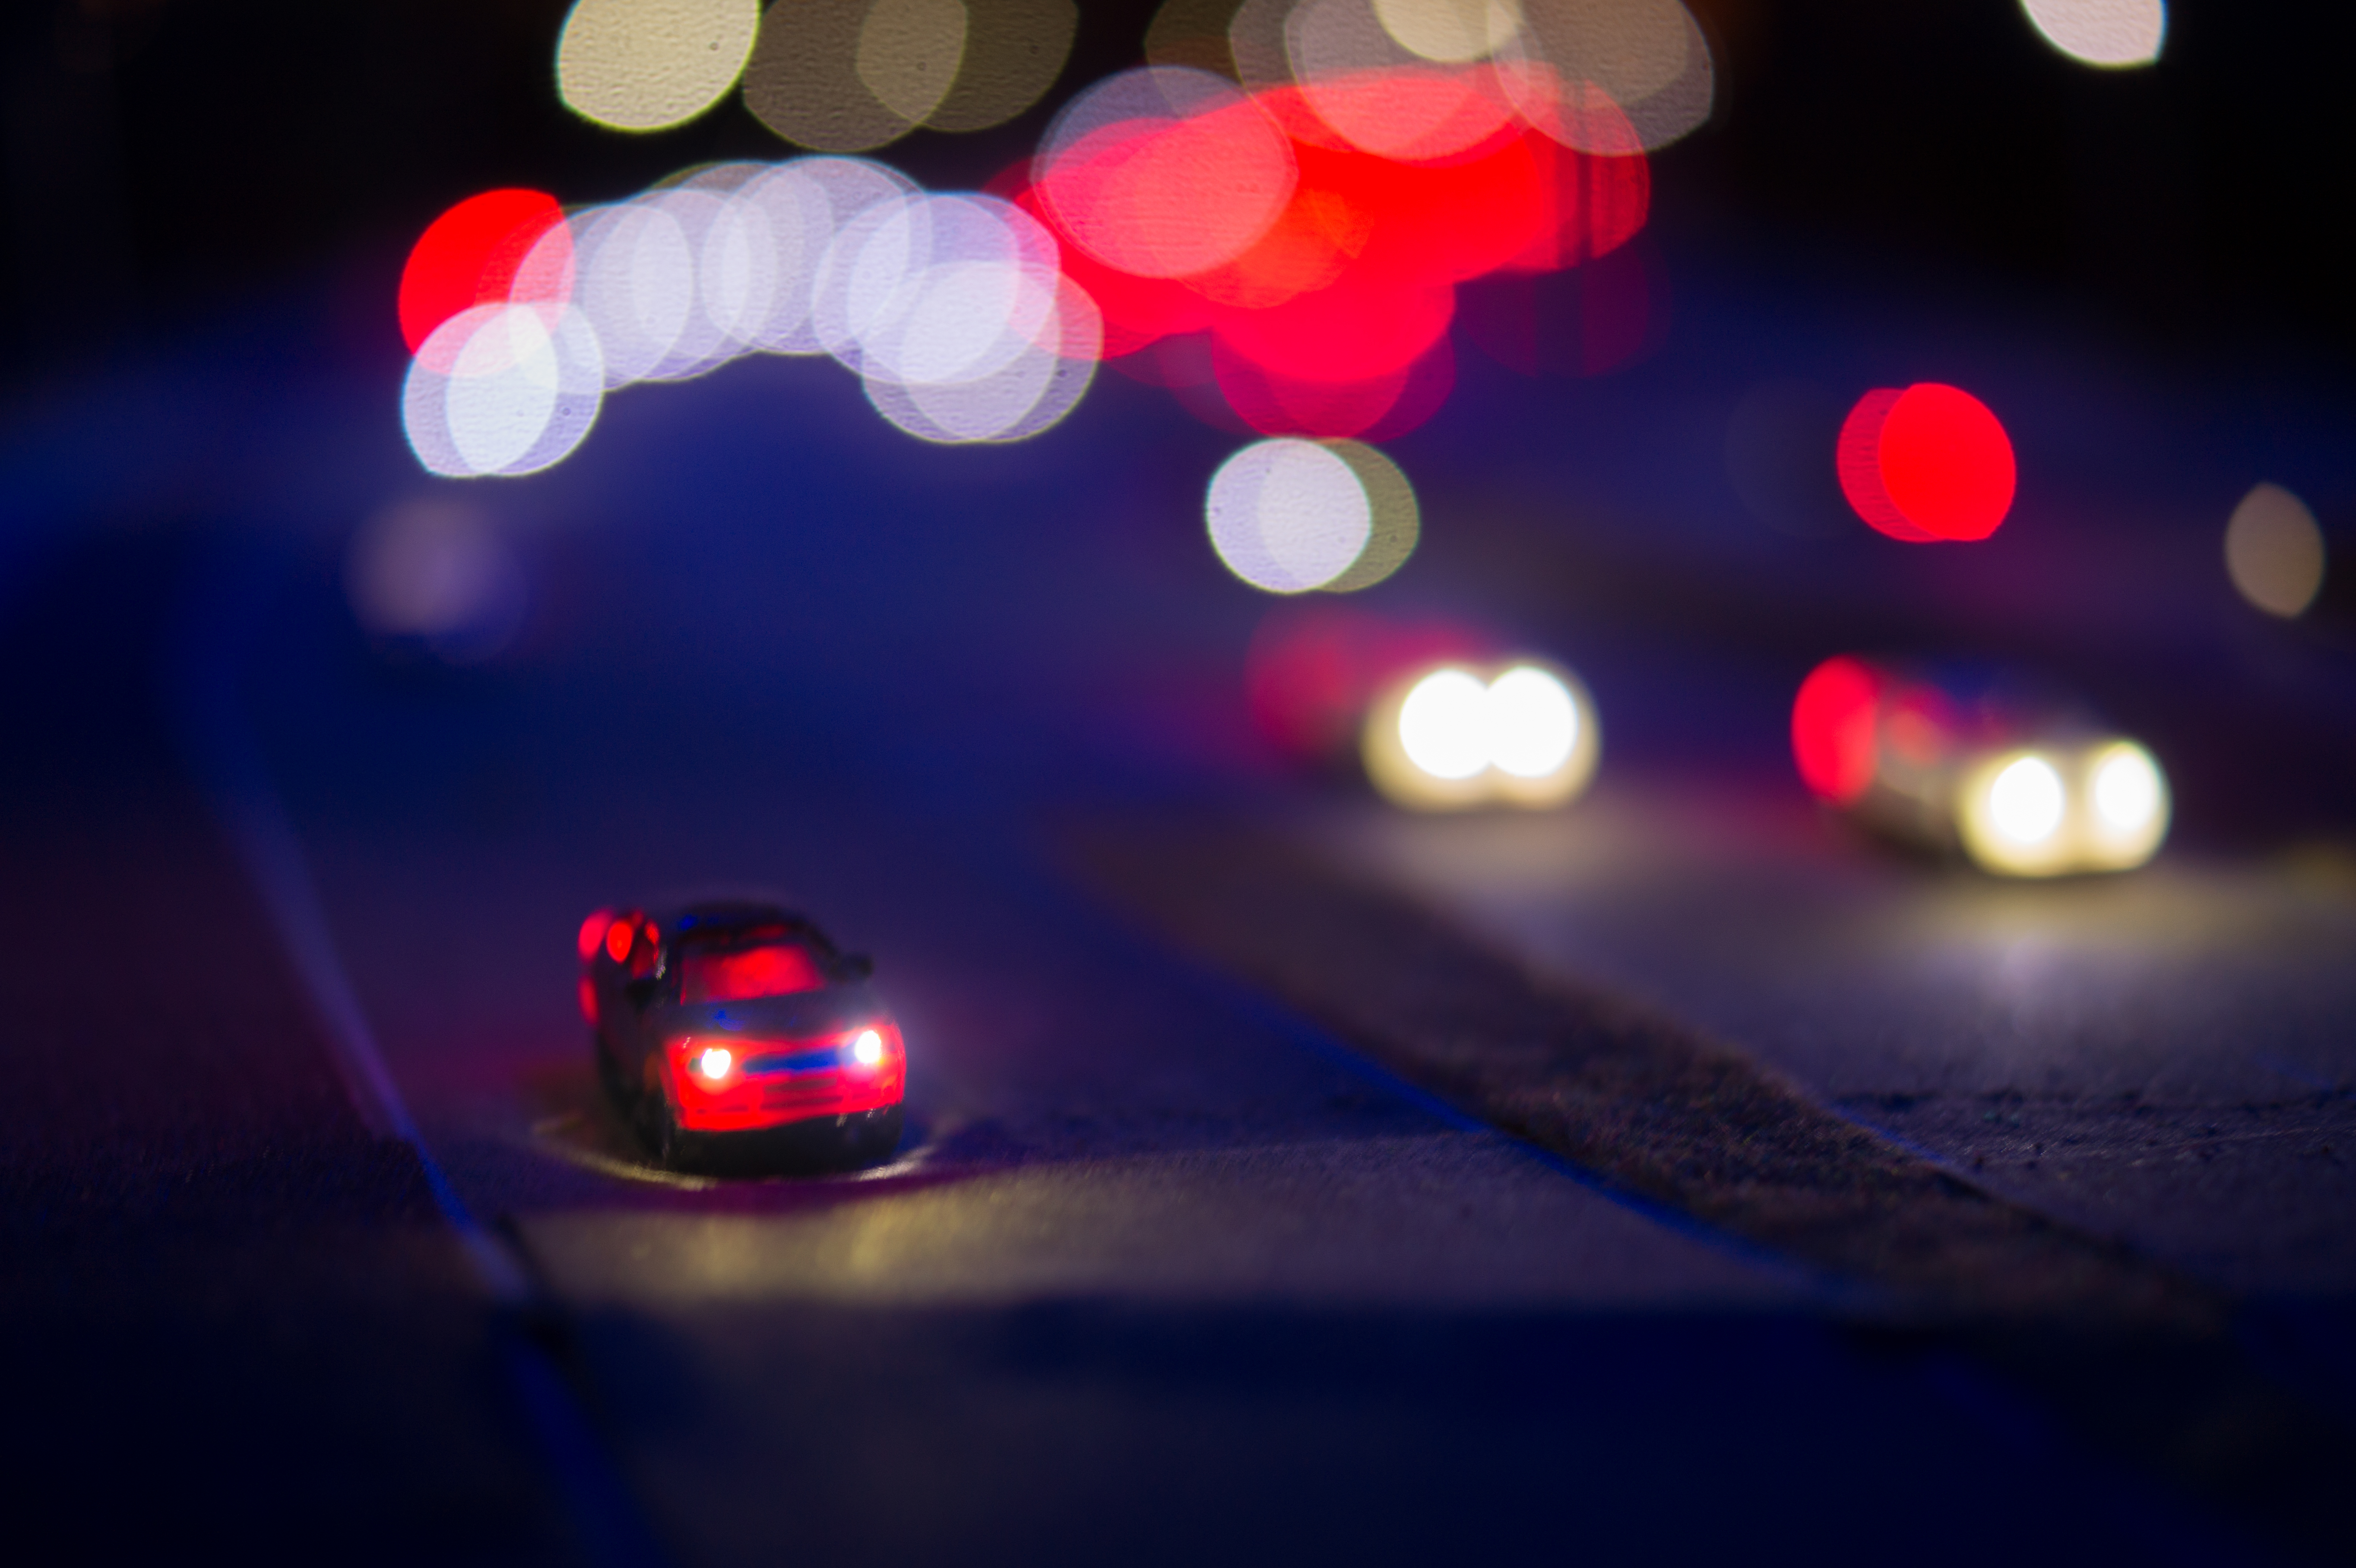
light, traffic, car, night, transportation, reflection, red, color, darkness, lighting, circle, miniature, lights, toys, shape, macro photography, atmosphere of earth